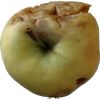
Label: Apple hit 1